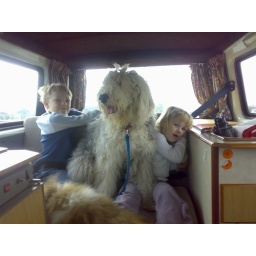
Alf in the van in a traffic hold up somewhere. Taken on camera phone